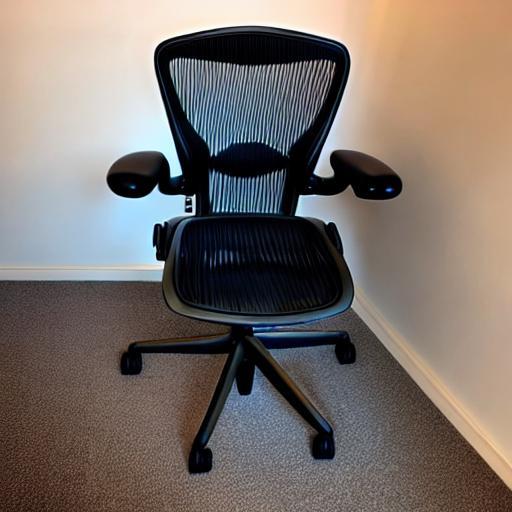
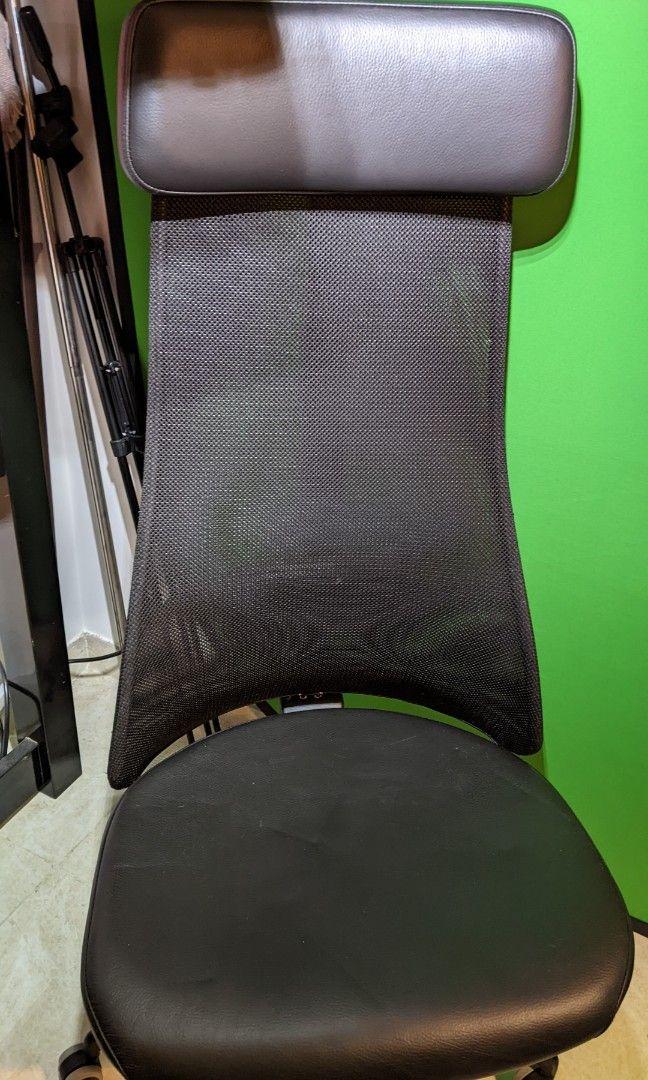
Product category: items_chair
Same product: no